Hohai University

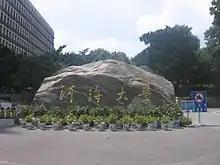
Main Campus

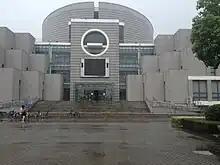
Building in HU

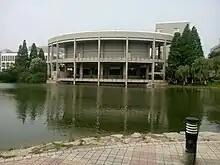
Building in HU

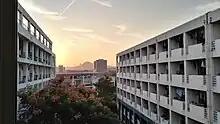
Dormitory of HU

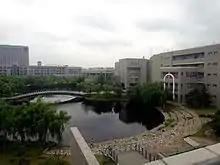
A place in HU

Hohai University has three campuses, occupying a total of 132 hectares (326 acres). The main campus, covering 45 hectares (111 acres), is located at the northern foot of Qingliang Hill in Nanjing. A secondary campus was established in February 1986 in Changzhou, a city between Shanghai and Nanjing. It occupies an area of 30 hectares in the High-Tech Development Zone of Changzhou. A third campus, comprising 57.6 hectares (142 acres) in Jiangning Economic Development Zone of Jiangning District, Nanjing, began operations in September 2001.